Scared Stiff (1953 film)

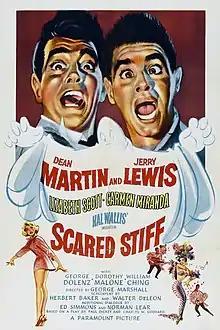
Theatrical release poster

Scared Stiff is a 1953 American supernatural fiction-themed comedy horror semi-musical film, directed by George Marshall and starring Dean Martin and Jerry Lewis. One of the 17 films made by the Martin and Lewis team, it was released on April 27, 1953 by Paramount Pictures. It is the fourth screen adaptation of the 1909 play "The Ghost Breaker" by Paul Dickey and Charles W. Goddard, previously filmed under that title in 1914 and 1922 and as "The Ghost Breakers" in 1940, also directed by George Marshall and starring Bob Hope.